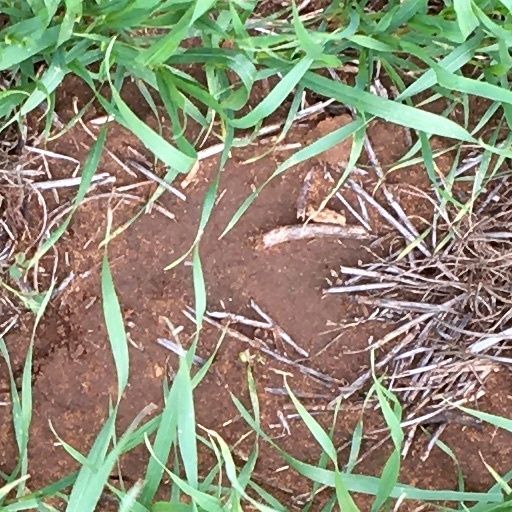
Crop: wheat